Poor relief

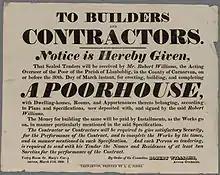
Advertisement for builders to build a new poorhouse in north Wales, 1829

Starting as early as 1590, public authorities began to take a more selective approach to supporting the poor. Those who were considered to be legitimately needy, sometimes called the "deserving poor" or "worthy poor", were allowed assistance, while those who were idle were not. People incapable of providing for themselves, such as young orphans, the elderly, and the mentally and physically handicapped, were seen to be deserving, whereas those who were physically able but were too lazy to work were considered as "idle" and were seen as of bad moral character, and thus undeserving of help.